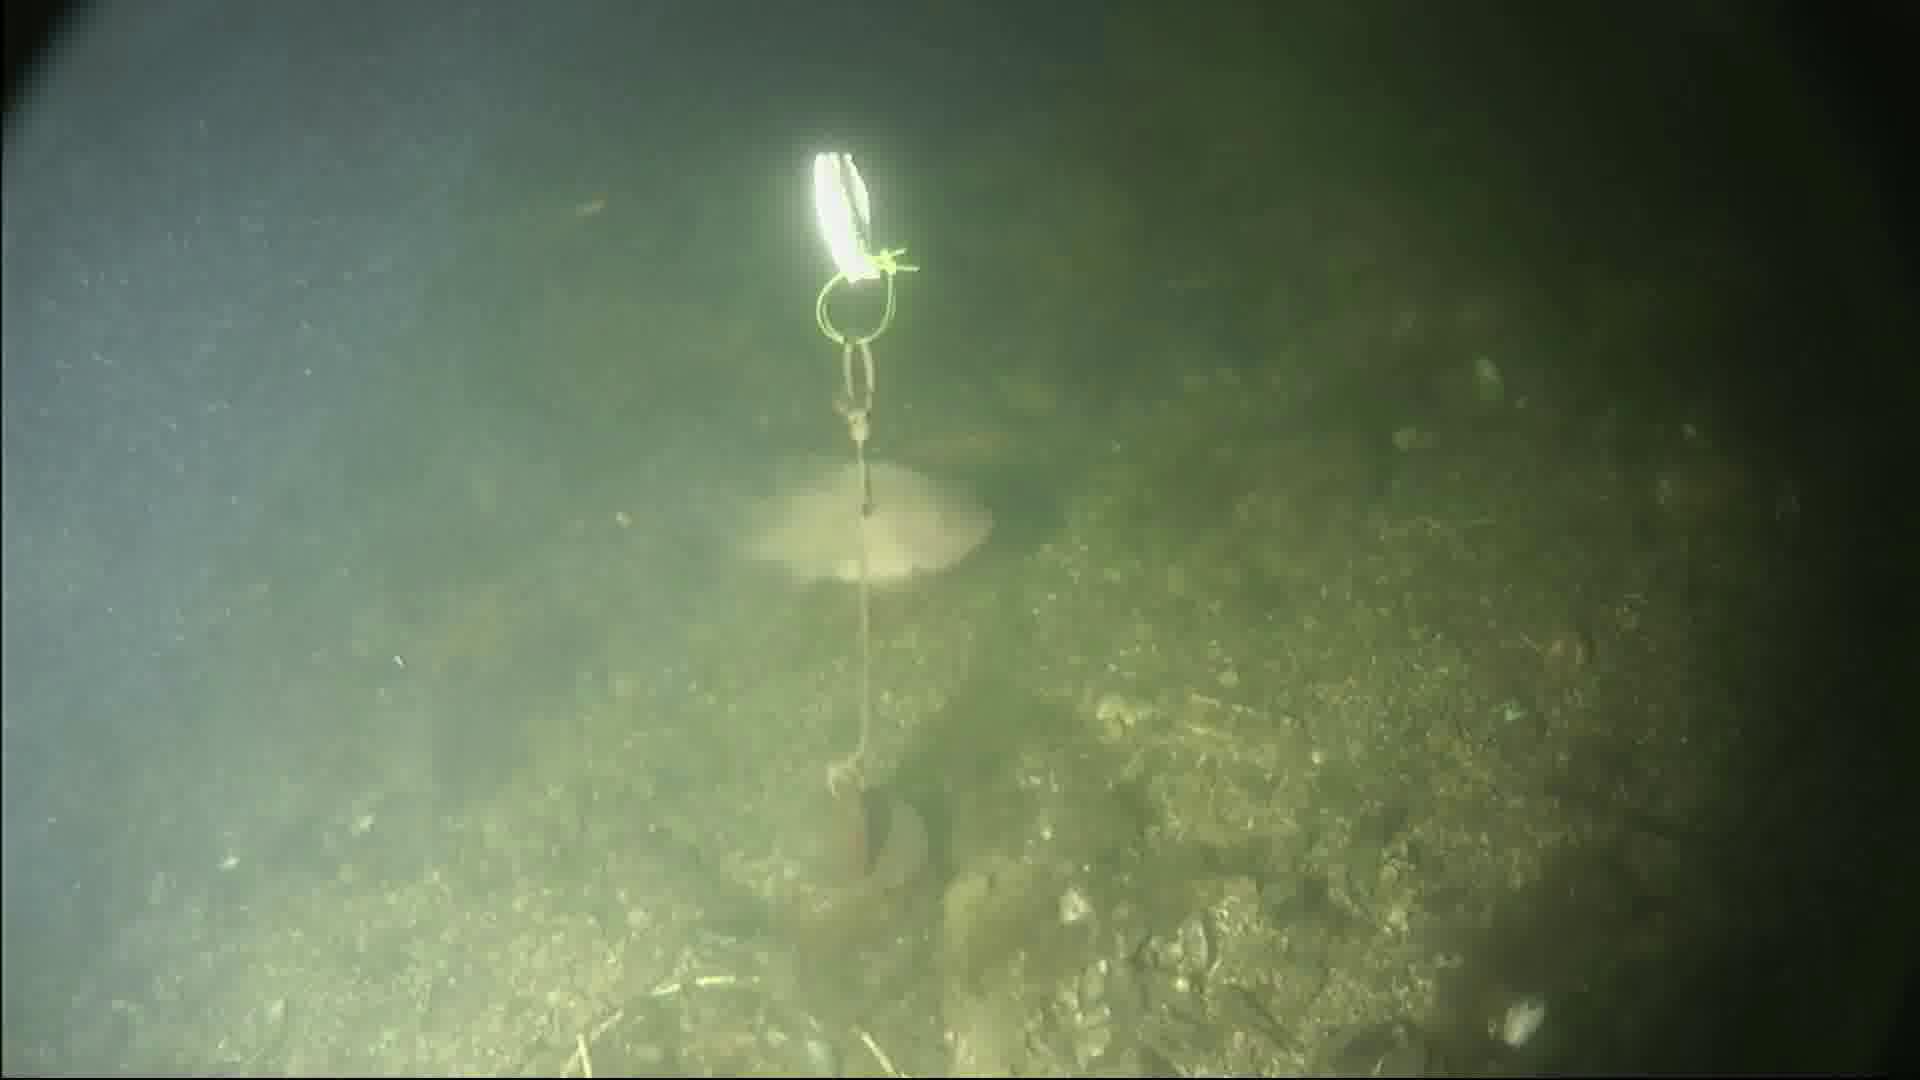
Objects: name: fish